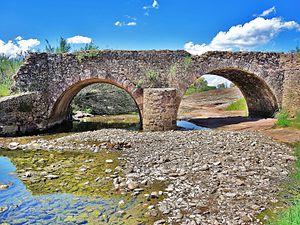
Ponr ""romain"" sur le ruisseau des Mourgues."
L'Aille est une rivière française, affluent droit de l'Argens. Elle coule entièrement dans le département du Var en région Provence-Alpes-Côte d'Azur.
Le Cannet-des-Maures est une commune française située dans le département du Var, en région française Provence-Alpes-Côte d'Azur.